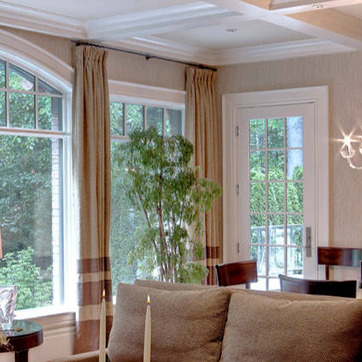
Material: foliage